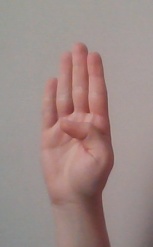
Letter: kaaf